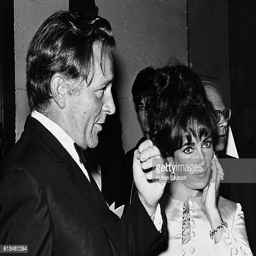
actors arrive at the premier of their film